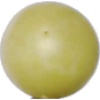
Label: Grape White 2